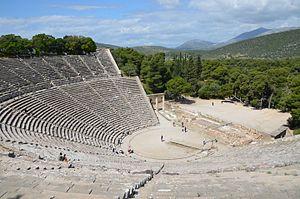
Le sanctuaire d'Asclépios est un haut-lieu de la médecine grecque, situé en Argolide dans le dème d'Épidaure, à environ 10 km à l'ouest de la petite cité portuaire de Paleá Epídavros. Durant l'Antiquité, les pèlerins accouraient de toute la Grèce pour se faire soigner dans le sanctuaire d'Asclépios, dieu guérisseur. Ce lieu abritait des médecins très réputés. Comme dans tous les sanctuaires grecs, des épreuves sportives et théâtrales étaient organisées en l'honneur des dieux. On a retrouvé à Épidaure des vestiges importants d'équipements sportifs, mais le site est surtout célèbre pour son théâtre.